2018 U.S. Classic

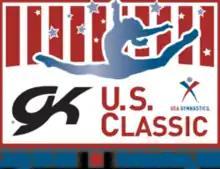

The 2018 U.S. Classic, known as the 2018 GK U.S. Classic for sponsorship reasons, is the 35th edition of the U.S. Classic gymnastics tournament. The competition was held on July 28, 2018, at the Schottenstein Center in Columbus, Ohio.